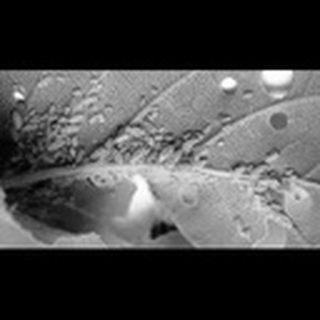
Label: cotton_aphids